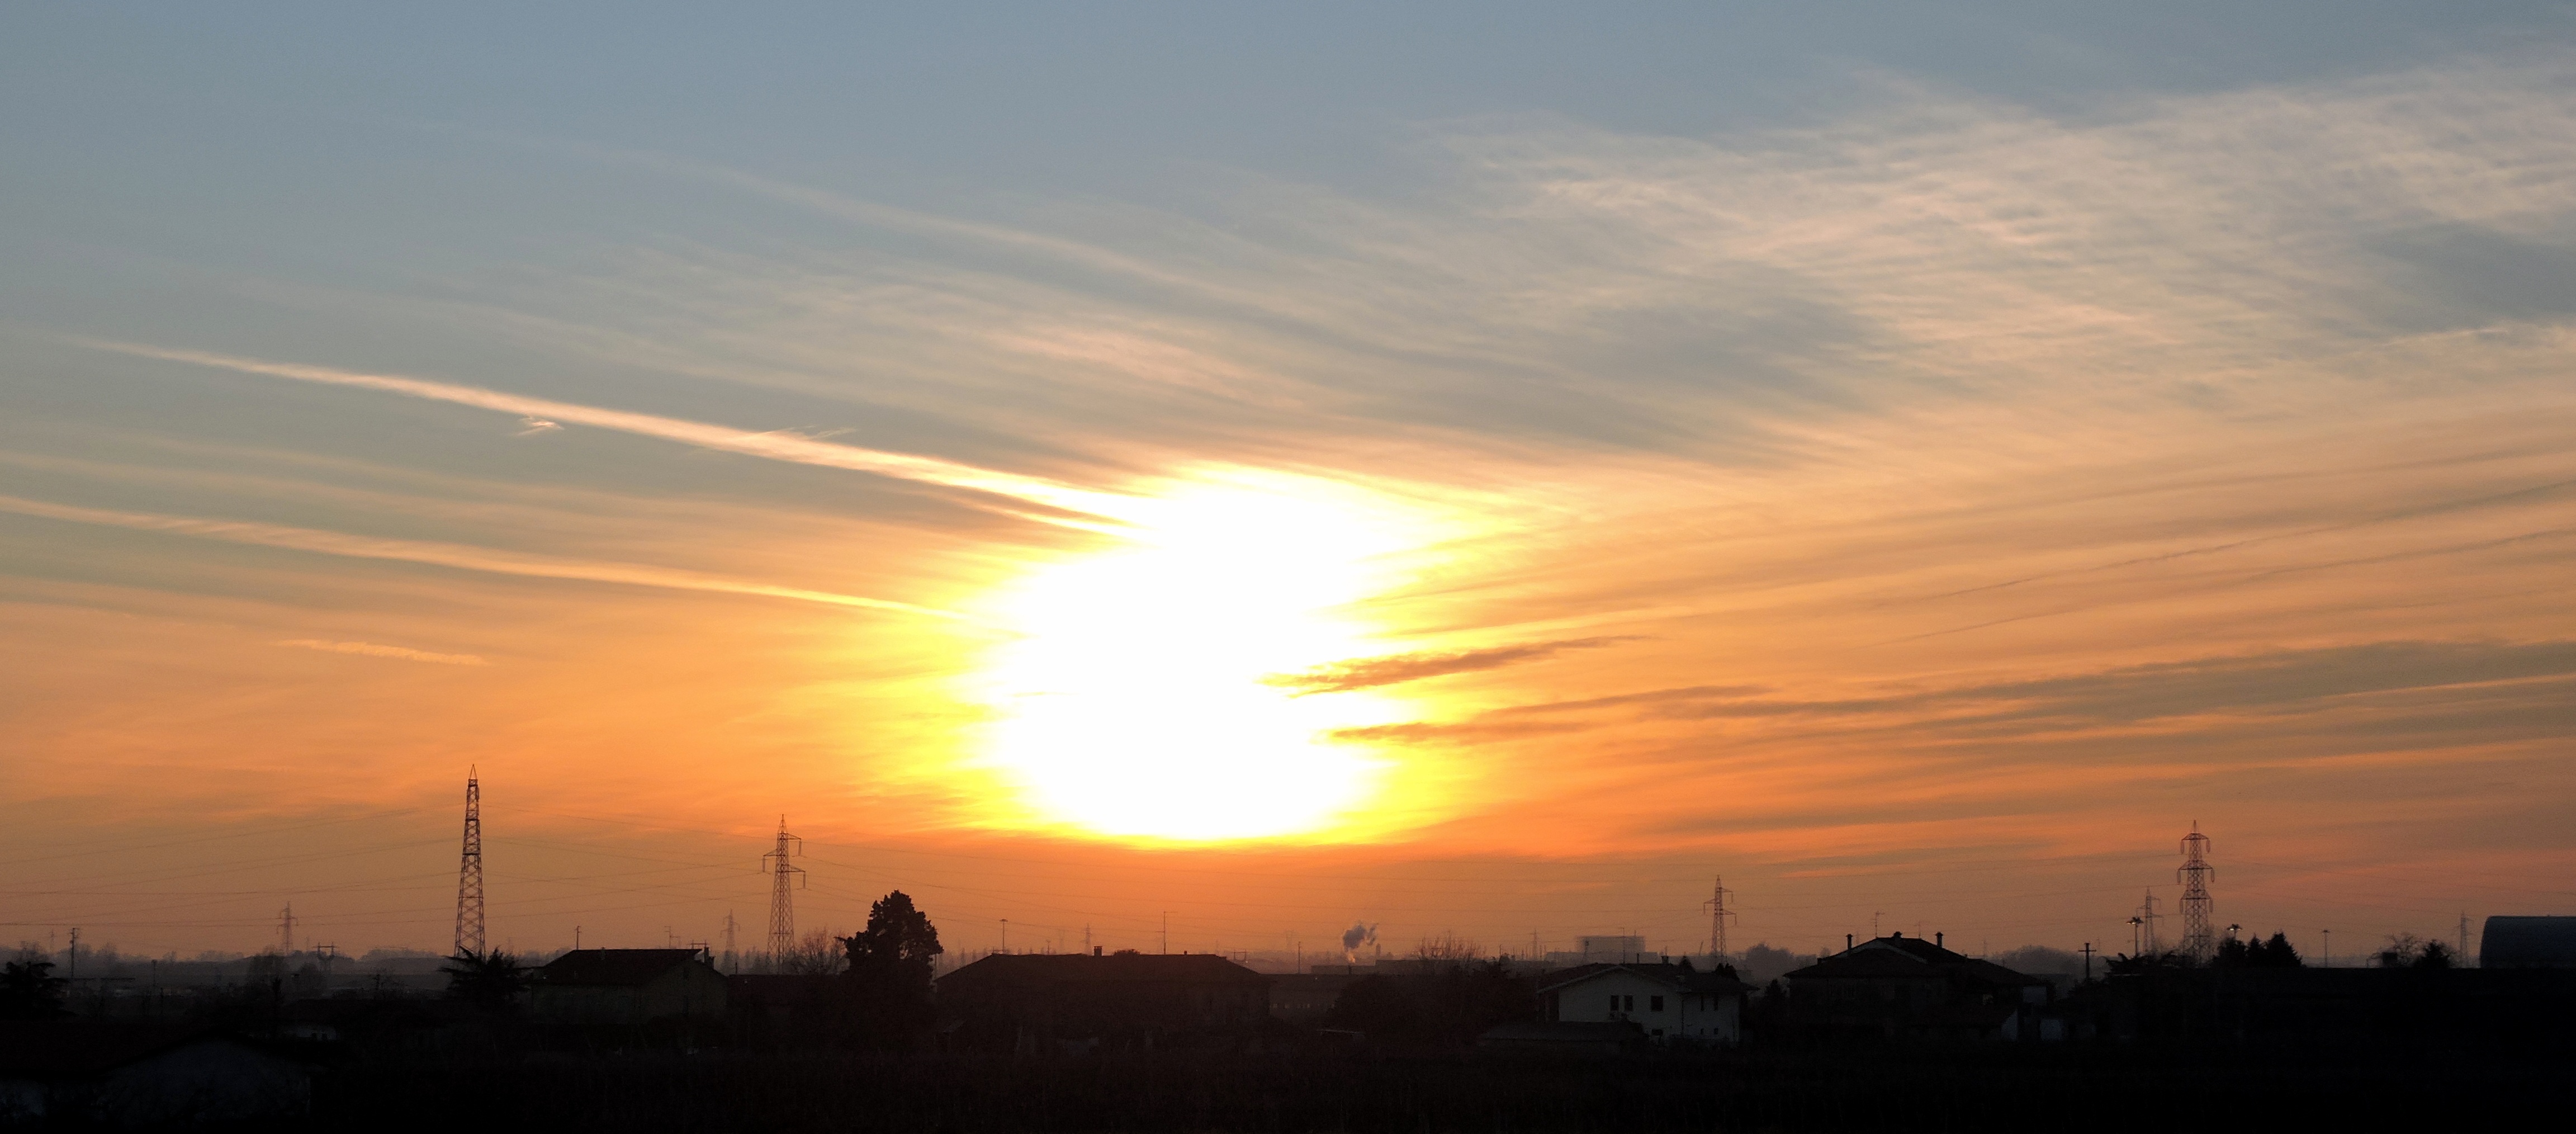
horizon, cloud, sky, sun, sunrise, sunset, sunlight, morning, dawn, atmosphere, dusk, evening, italy, energy, clouds, electric, afterglow, astronomical object, red sky at morning, san bonifacio, trellises